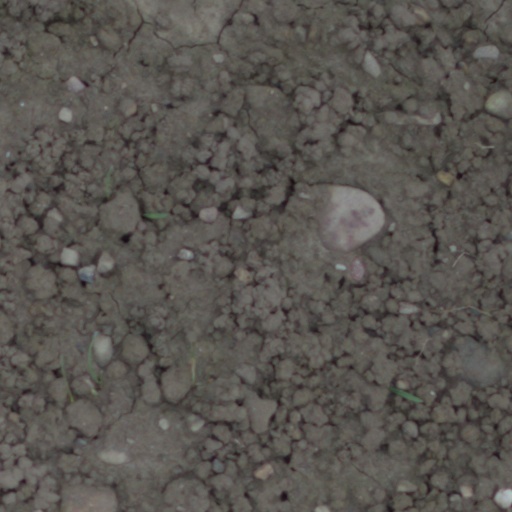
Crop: wheat